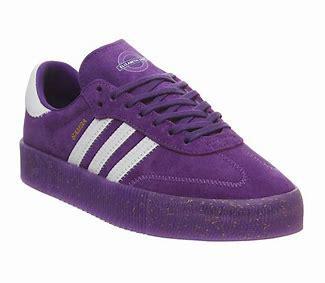
Brand: Adidas
Model: Sambarose